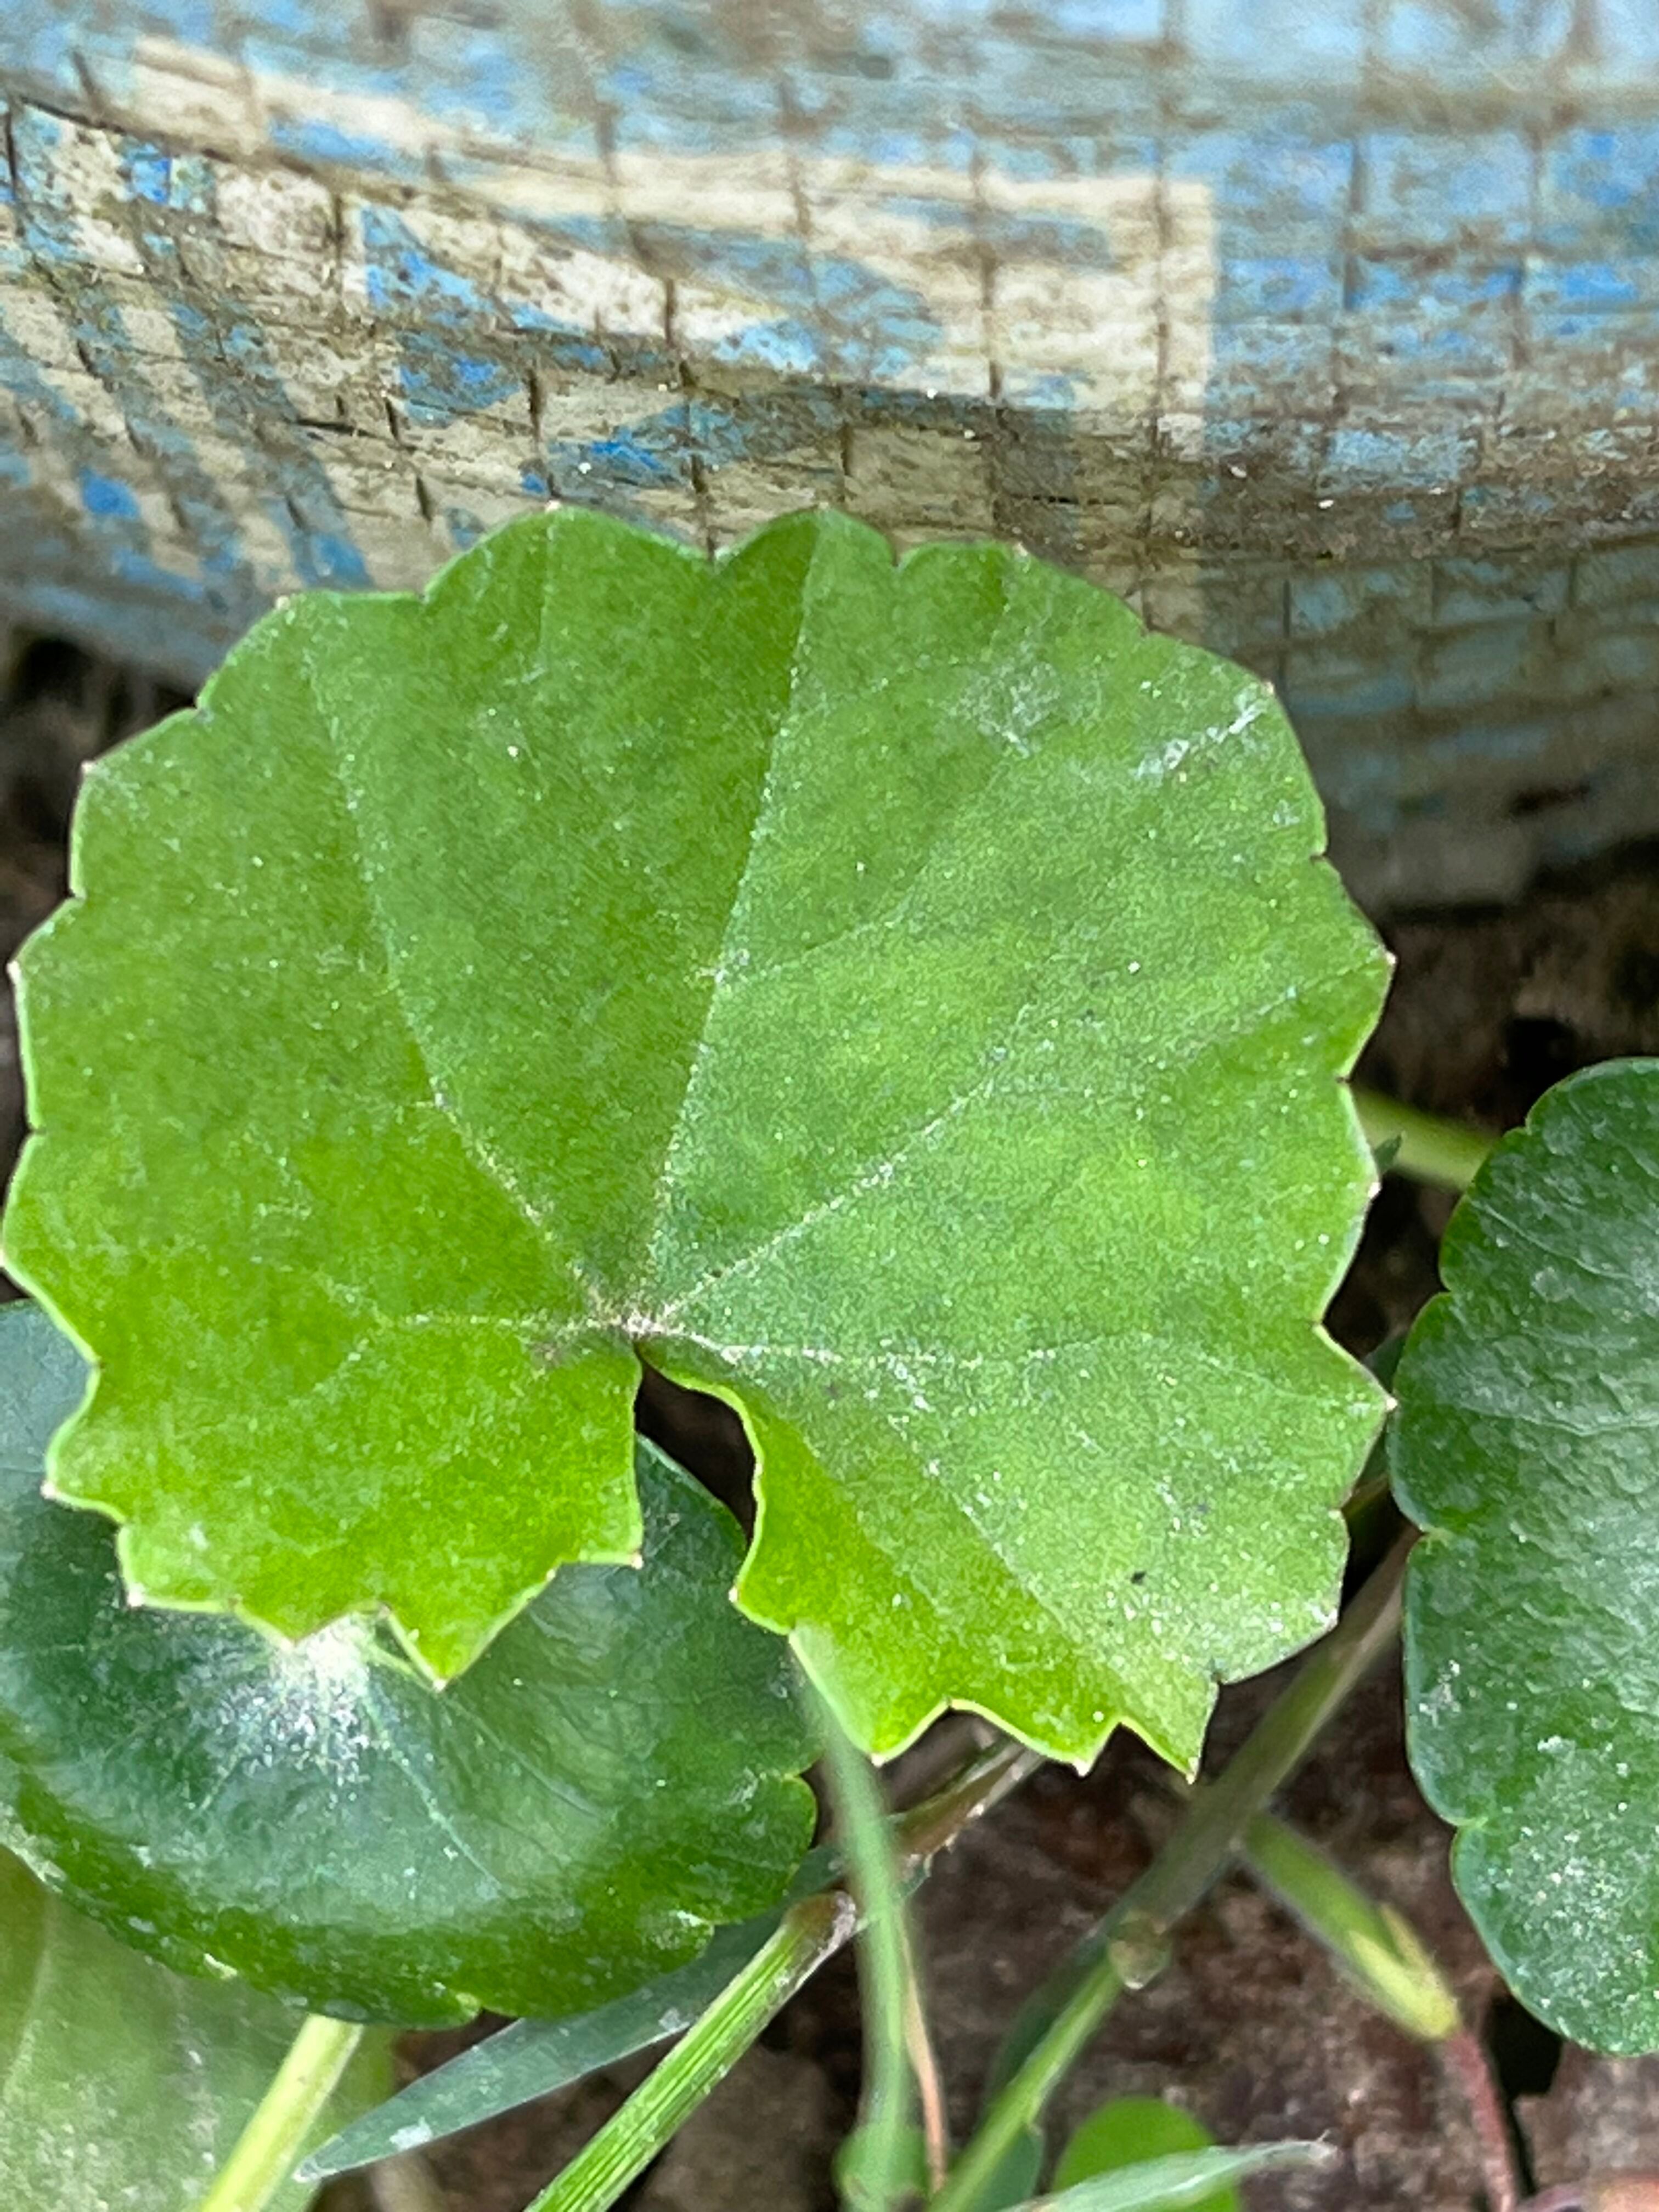
Plant species: centella-asiatica